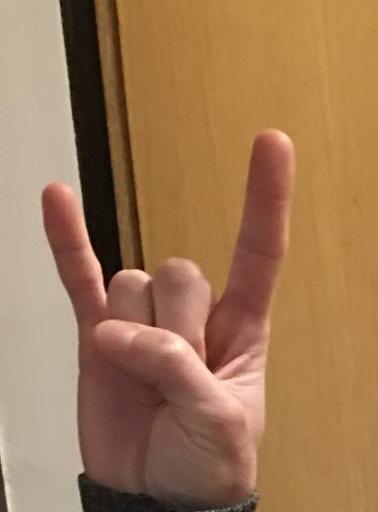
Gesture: rock